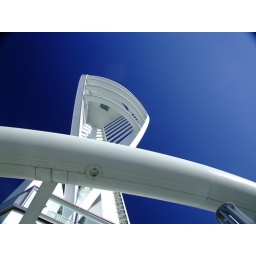
tower against a clear sky